The Lily (newspaper)

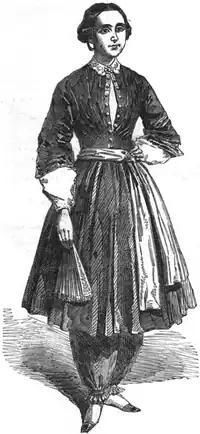
Depiction of Amelia Bloomer wearing the famous "bloomer" costume, which was named after her (a tunic + "pantelettes")

"The Bloomer Costume", that Bloomer became known for, an outfit consisting of a tunic and pantelettes, was also visible in the paper. While Bloomer did not create this outfit, she defended it in "The Lily." These articles were later picked up by "The New York Tribune." Bloomer's articles about this style of dress, along with illustrations, sewing instructions, and tales of women who embraced bloomers that were printed in "The Lily", led the style to become viewed as Bloomer's creation. She explained that this clothing style was essential to the health and safety of women, by reducing risks from carrying children and candles up stairs. She recalled, "As soon as it became known that I was wearing the new dress, letters came pouring in upon me by the hundreds from women all over the country making inquiries about the dress and asking for patterns – showing how ready and anxious women were to throw off the burden of long, heavy skirts." While Bloomer and others eventually discarded this outfit because it shifted people's focus from women's right to clothing, "The Lily" played a key role in publicizing this outfit that would help change norms of women's dress in the U.S. "The" "Lily" rose from a circulation of 500 a month to 4000 a month, with some of the increase because of its discussion of women's bloomers and dress reform.